SV Mandalay

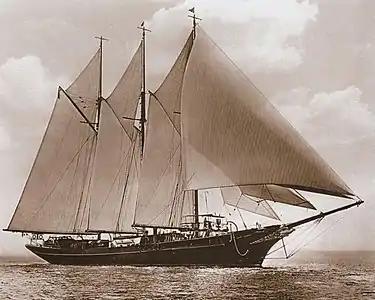

"Hussar" (IV) was designed by Cox & Stevens and built in 1923 by Burmeister & Wain in Copenhagen for E. F. Hutton and his wife Marjorie Merriweather Post. The 585-ton luxury yacht had an iron-hull and represented the epitome of maritime luxury and glamour in her class. Interiors were designed by William Baumgarten & Co of New York, the first American firm to do the interior decoration of a ship abroad. Upon her completion in Denmark King Christian X was invited to inspect the ship prior to its maiden crossing to New York. It was one of the fastest yachts, breaking the transatlantic record in 10 days, 21 hours. The yacht was affiliated with the New York Yacht Club, and spent the winters in the Florida Keys with frequent guests such as actress Billie Burke and Broadway impresario Florenz Ziegfeld, a fellow New Yorker whom Hutton liked to deep sea fish with.